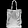
Label: Bag